Albert Broadbent (vegetarian)

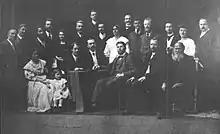
Broadbent (centre) at the 1st World Vegetarian Congress in 1908

Broadbent originally intended to pursue a commercial career, before joining the staff of the Vegetarian Society in 1894 and becoming Secretary the following year. He was also the editor of the society's journal "The Vegetarian Messenger and Health Review".